Question: Please indicate a possible affordance area of the baseball bat that can be used for swinging.
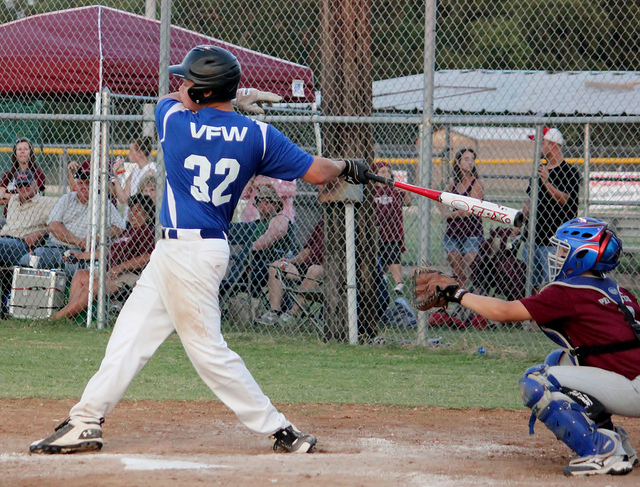
Answer: [340.5, 146, 446.5, 212]